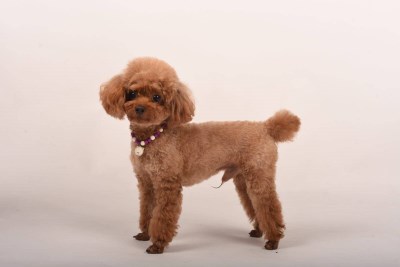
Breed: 7449-n000128-teddy